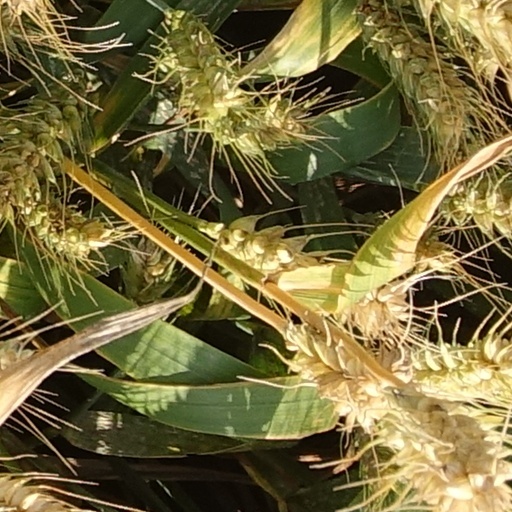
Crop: wheat